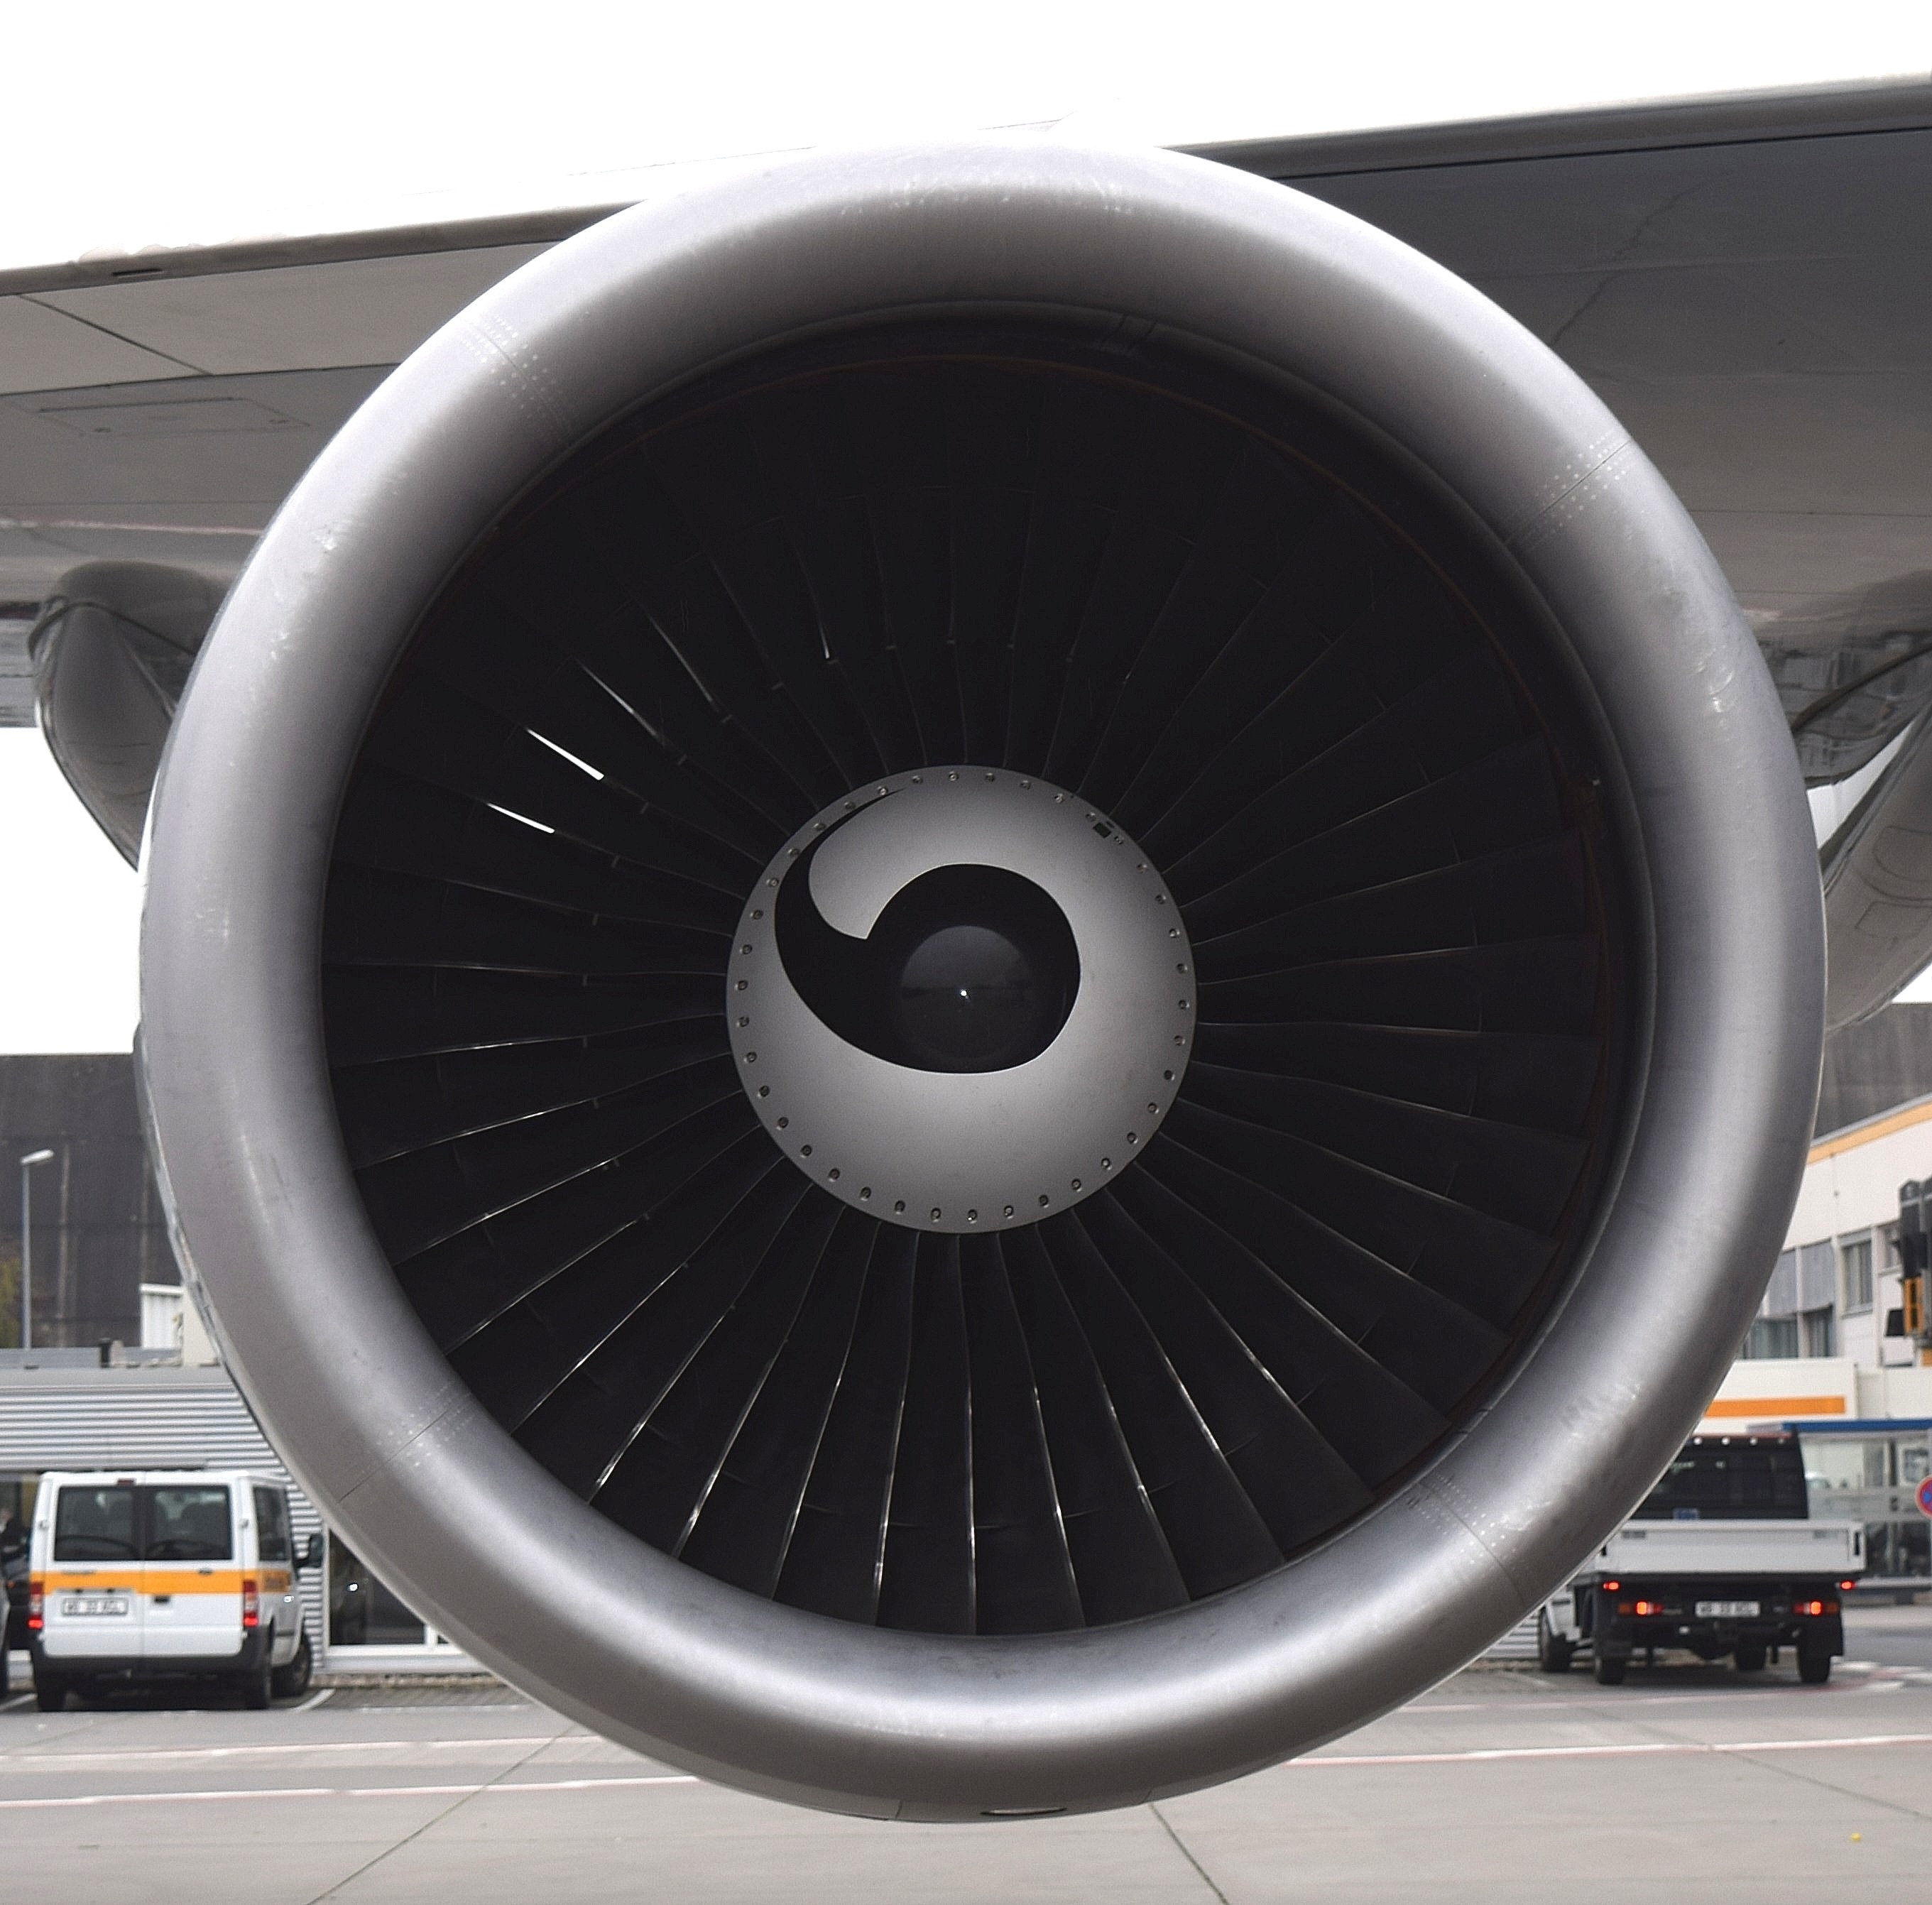
wing, technology, wheel, fly, airplane, aircraft, vehicle, aviation, drive, turbine, engine, jet engine, propeller, force, nozzle, boeing 777, aerospace engineering, aircraft engine